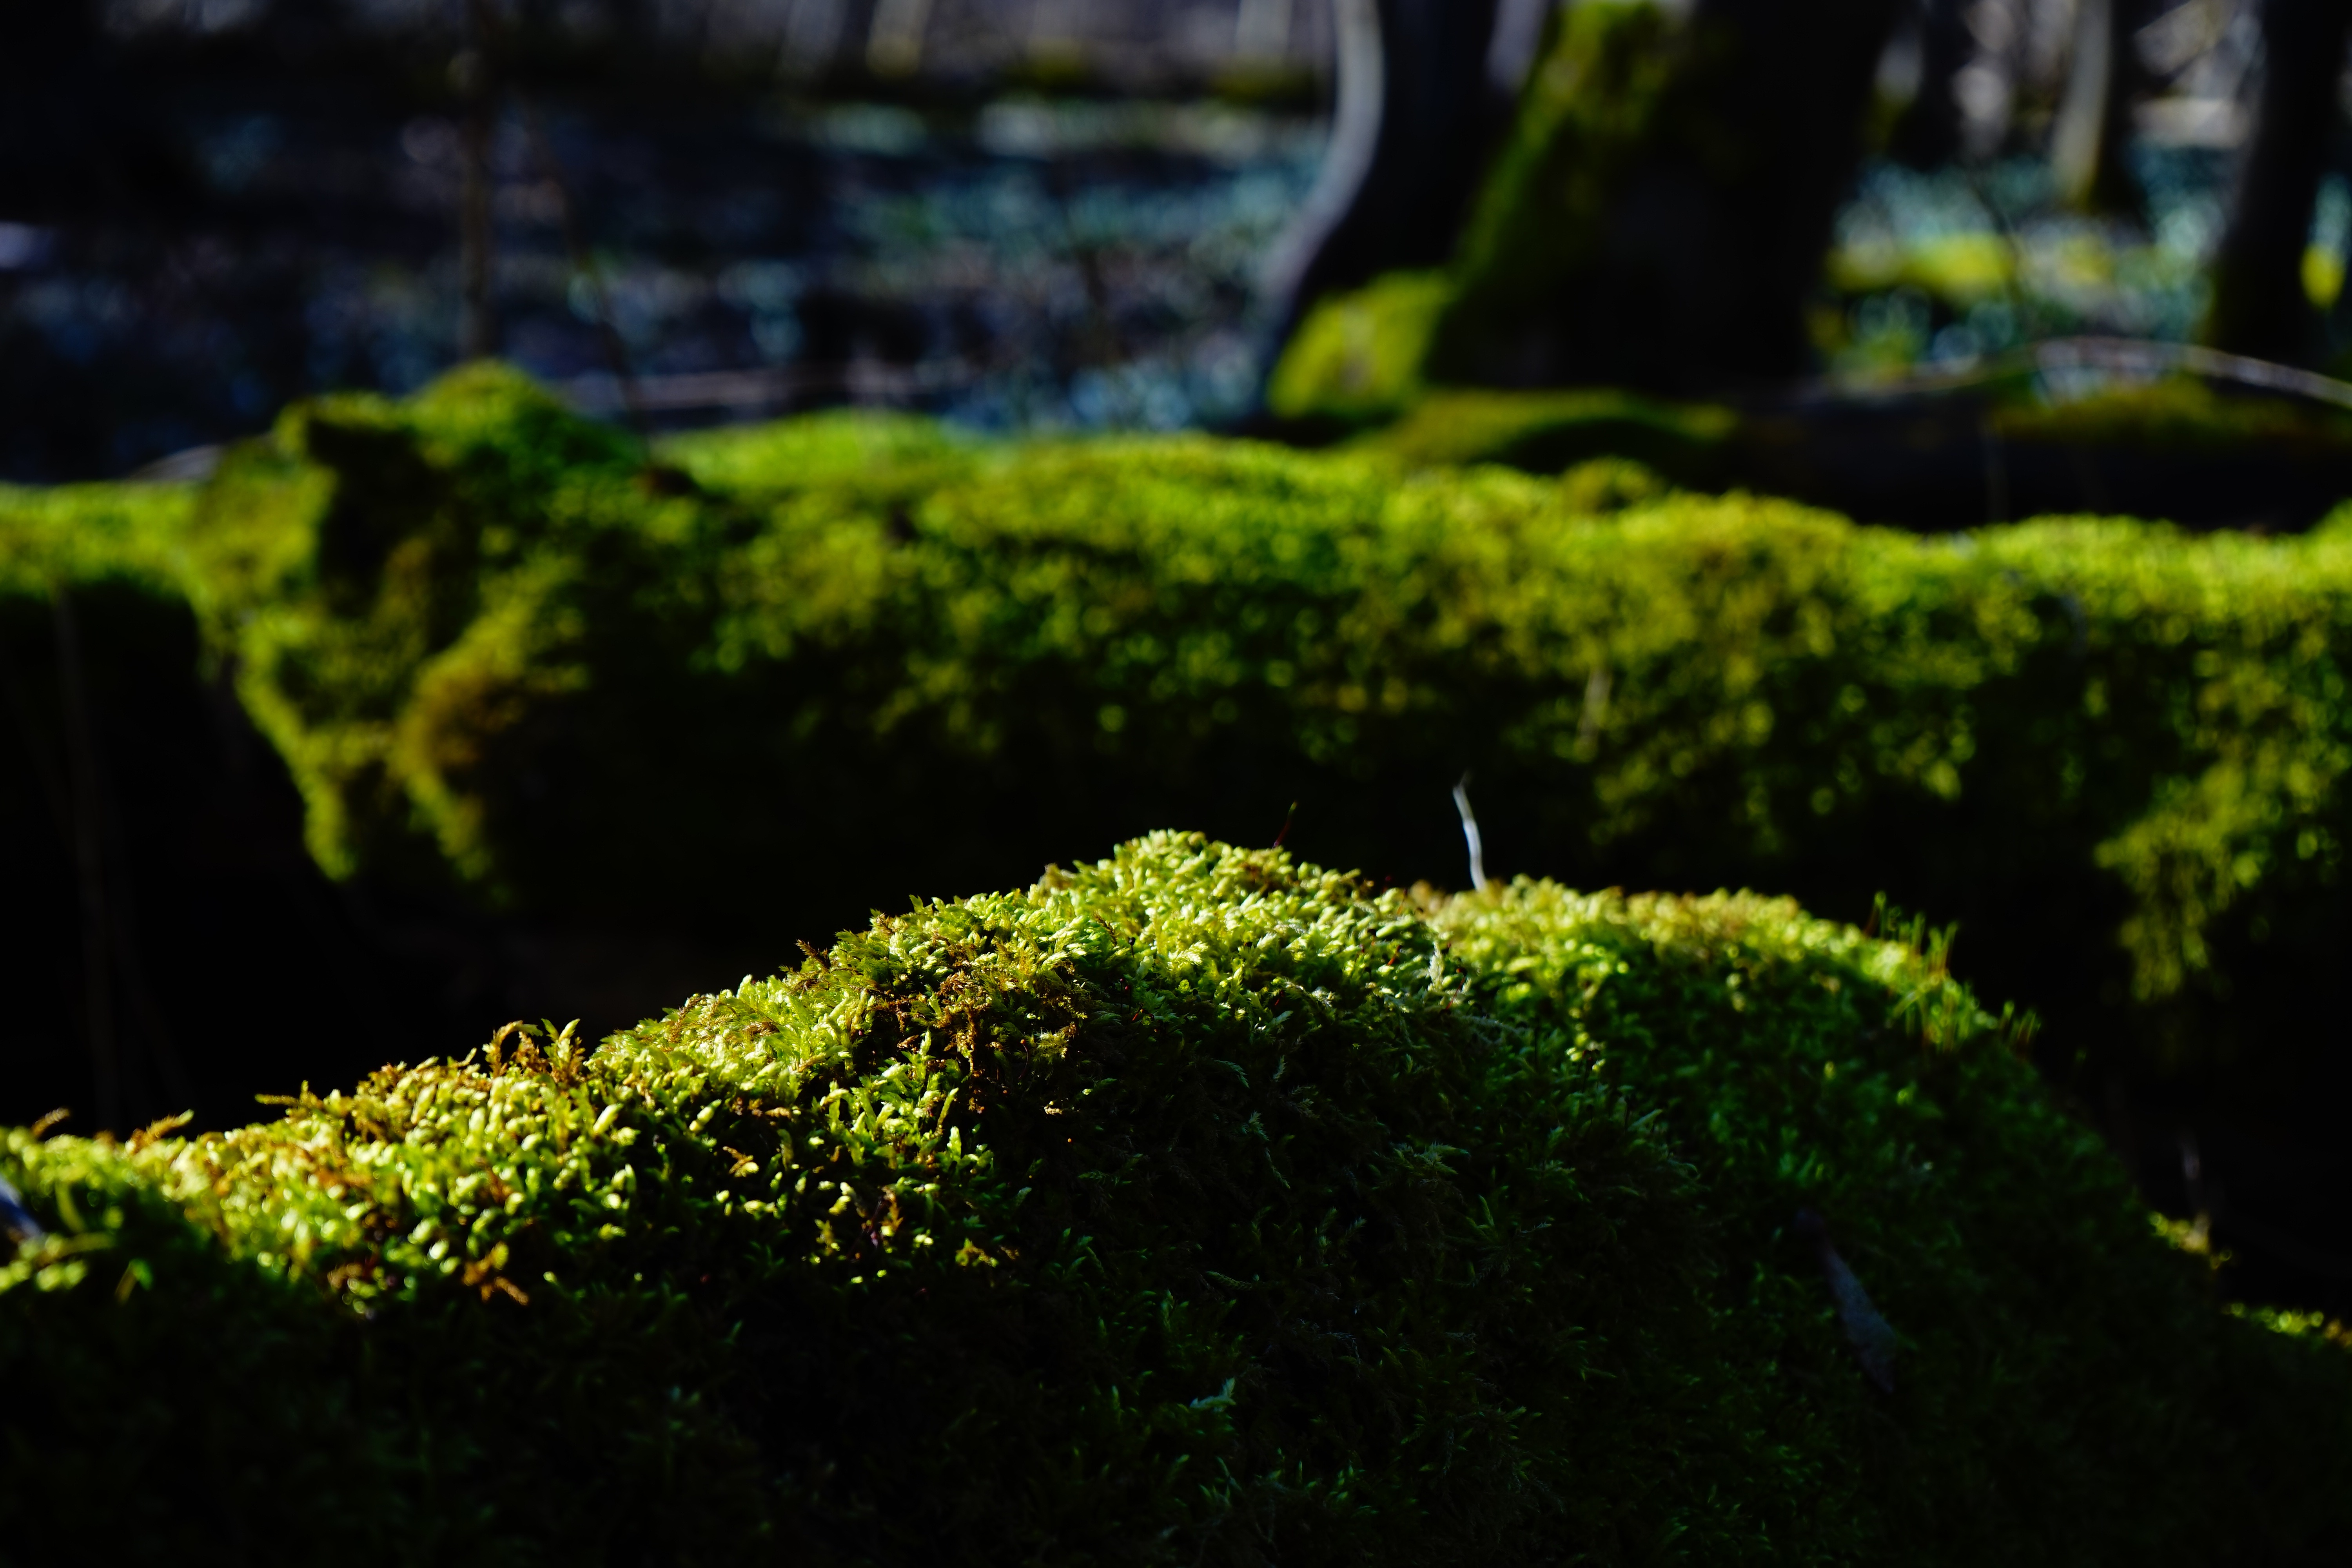
tree, nature, forest, grass, branch, light, plant, night, lawn, sunlight, leaf, flower, mystical, moss, green, reflection, jungle, autumn, darkness, botany, garden, flora, rainforest, woodland, tree stump, tree trunks, bemoost, woody plant, non vascular land plant